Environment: real
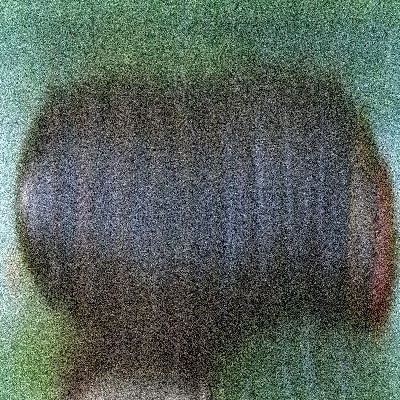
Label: fall_armyworm